256th Rifle Division

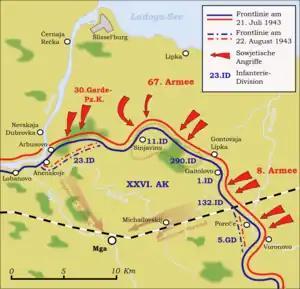
Mga (5th Sinyavino) Offensive, July 22 - September 25, 1943

During February the division returned to direct command of Volkhov Front before joining 8th Army in March. On March 19 this Army began a new assault toward Mga from its sector south of Voronovo after having been delayed:The Army contained nine rifle divisions plus two rifle brigades, two tank brigades and four tank regiments, and the 256th was in first echelon; it faced the three infantry divisions of XXVI Army Corps. The assault began after a 135-minute artillery preparation and during the first three days of intense fighting the first echelon divisions penetrated 3–4 km along a 7 km front at the junction of the defending 1st and 223rd Infantry Divisions. The Army commander then committed a small mobile group with orders to cut the rail line between Mga and Kirishi, and then wheel northwest towards Mga Station. Despite heavy rain which prevented any air support, the group reached the rail line east of Turyshkino Station before being halted by hastily assembled German reinforcements. Despite the initial failure, Marshal Zhukov insisted the attacks continue through the rest of March, including the commitment of the second echelon formations, but further gains were marginal.